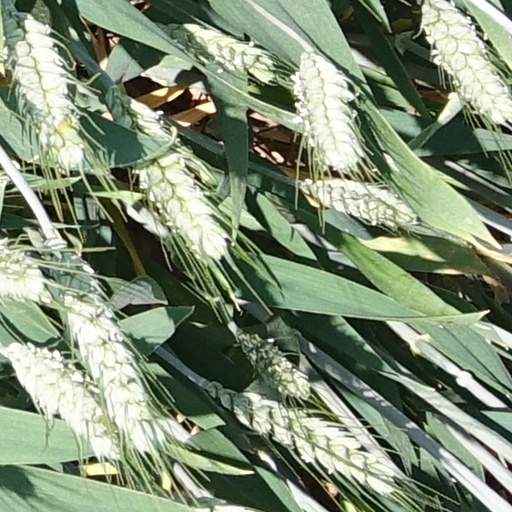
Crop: wheat